Azadi Stadium

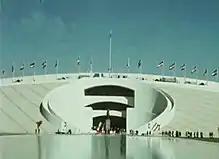
VIP façade of the stadium

The Azadi Stadium was constructed by Arme Construction Company and designed by Aziz Farman-Farmaian's architecture firm, AFFA, for the 1974 Asian Games with international criteria. It replaced the Amjadieh Stadium as the new home of Iran's national football team.